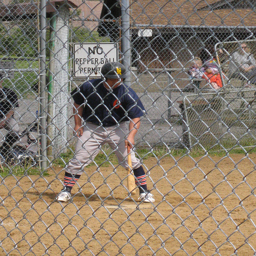
A person that is up to bat for baseball.
a boy holding a baseball bat is up to bat
A baseball player holds a bat while standing next to home plate.
a boy stepping up to the baseball plate
Behind a fence, a man taps his bat against home plate.